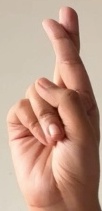
ASL sign: R